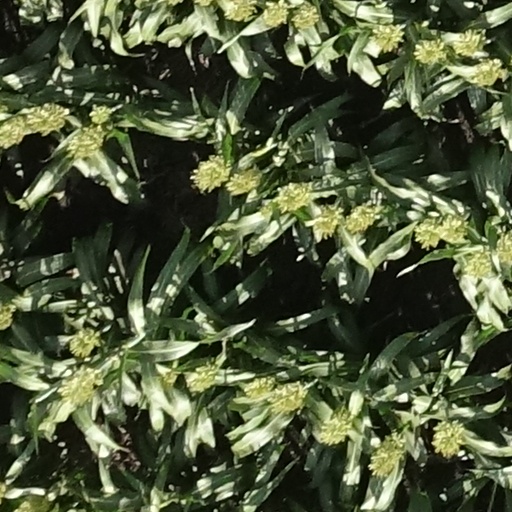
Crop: sorghum